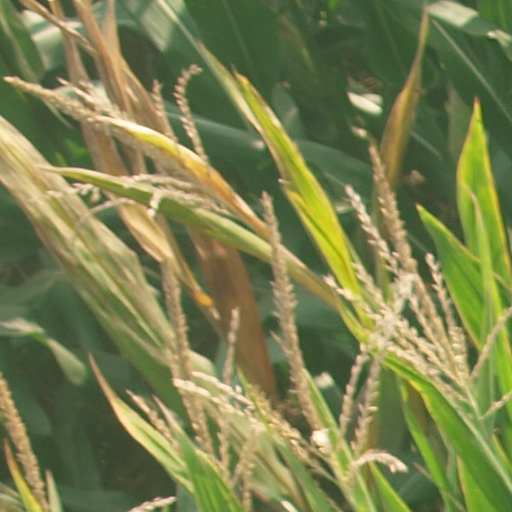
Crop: maize; corn